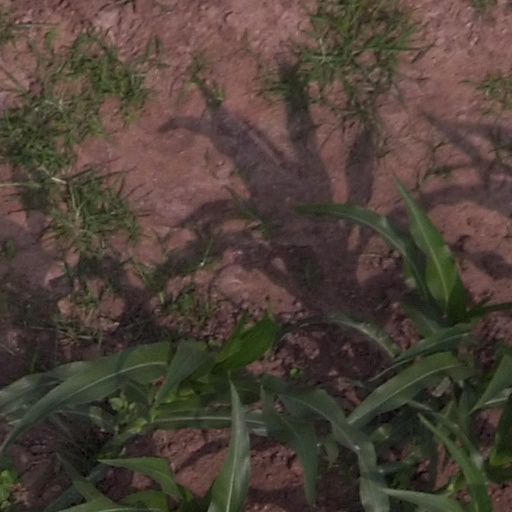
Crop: maize; corn